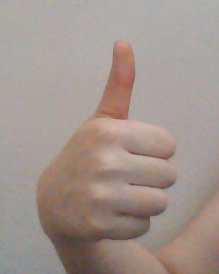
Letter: aleff